2021 World Snooker Championship

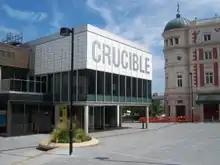
The main draw of the tournament was played at the Crucible Theatre in Sheffield, England.

The World Snooker Championship features 32 professional players competing in one-on-one snooker matches in a single-elimination format, each match played over a number of . The 32 players for the event are selected through a mix of the snooker world rankings and a pre-tournament qualifying stage. The first World Snooker Championship final took place in 1927. The final was held at Camkin's Hall in Birmingham, England, and the title was won by Joe Davis. Since 1977, the event has been held at the Crucible Theatre in Sheffield, England. It is organised by World Snooker along with the World Professional Billiards and Snooker Association (WPBSA). , Stephen Hendry and Ronnie O’Sullivan are the event's most successful participants in the modern era, having both won the championship seven times. The 2020 championship had been won by English player Ronnie O'Sullivan, who defeated compatriot Kyren Wilson in the final 18–8 to win his sixth world title. The event was returned to its traditional April schedule after the 2020 championship was delayed to late July because of the COVID-19 pandemic. The winner of the 2021 championship received £500,000 from a total prize fund of £2,395,000.